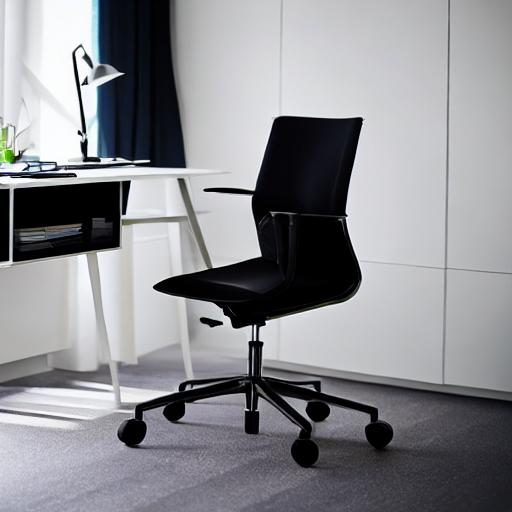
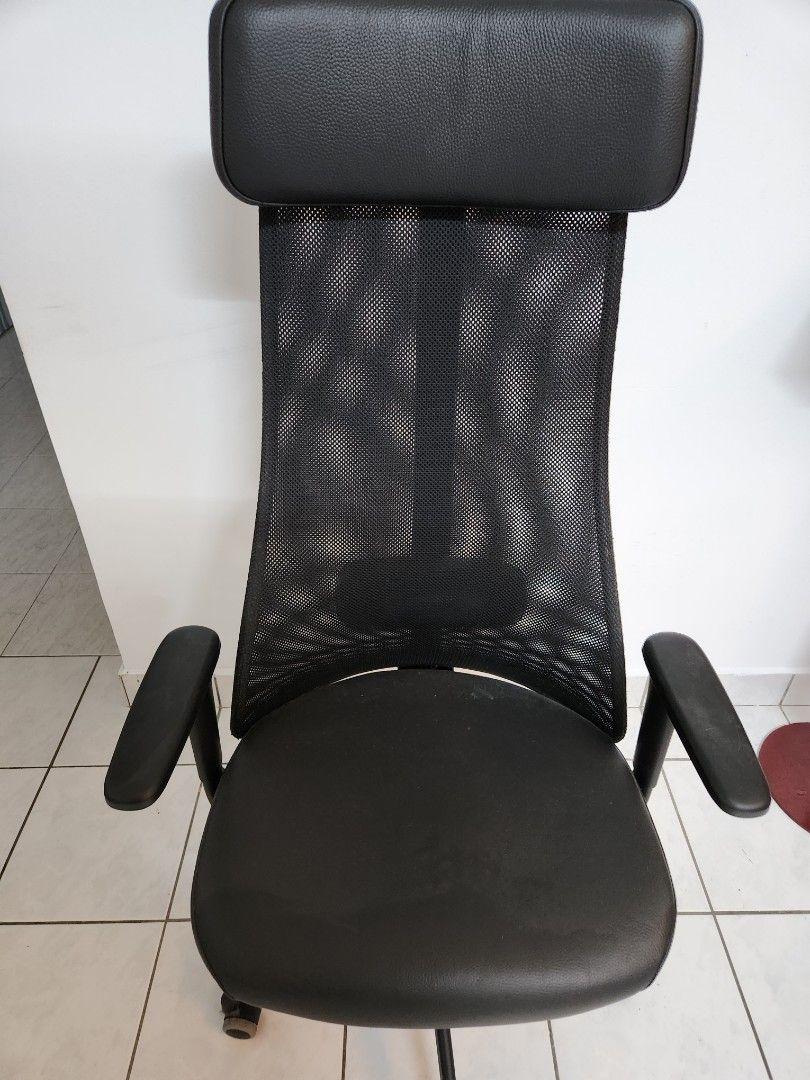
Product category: items_chair
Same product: no